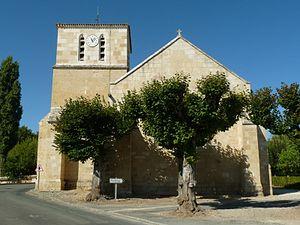
église de Cravans (17), France